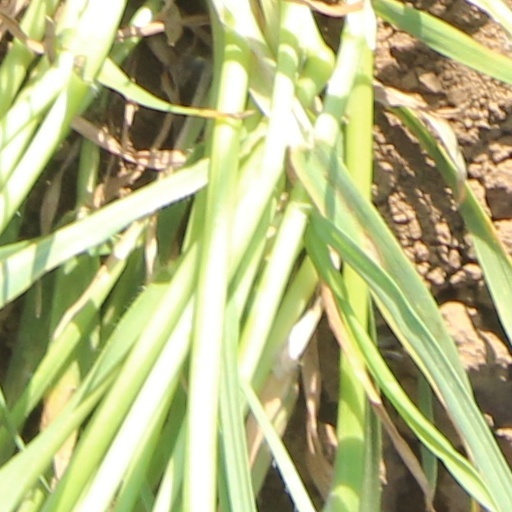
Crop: wheat